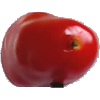
Label: Tomato 2